Jean Bichelonne

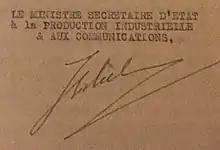
Bichelonne's signature, Feb. 1943

Bichelonne was one of the cabinet members taken under SS guard from Vichy to Belfort on the night of 17–18 August 1944 as the Nazis desperately sought to maintain the collaborationist government by any means necessary. Moved to the Sigmaringen enclave, Bichelonne fell ill and was sent to the SS hospital at Hohenlychen.